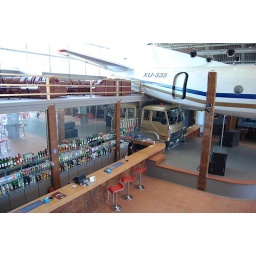
Funny bar/nightclub/restaurant on the beach in southern Cambodia. The bus cab under the airplane is the D.J. booth.